Moonbootica

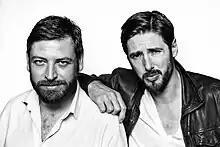
MOONBOOTICA (2013)

MOONBOOTICA is the pseudonym of Hamburg musicians and DJs KoweSix (Oliver Kowalski) and Tobitob (Tobias Schmidt), who have been performing together since the 1990s. They have released several albums and singles.